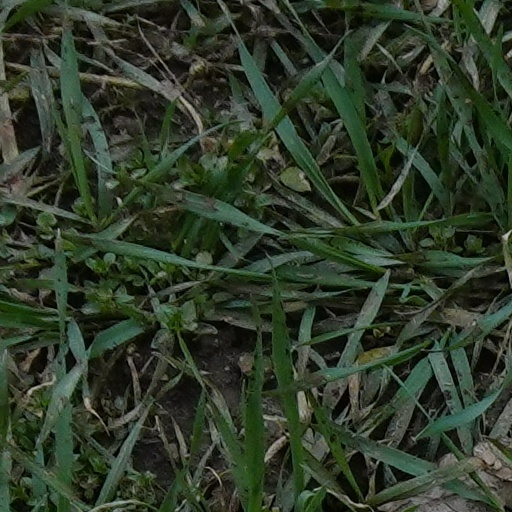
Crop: wheat